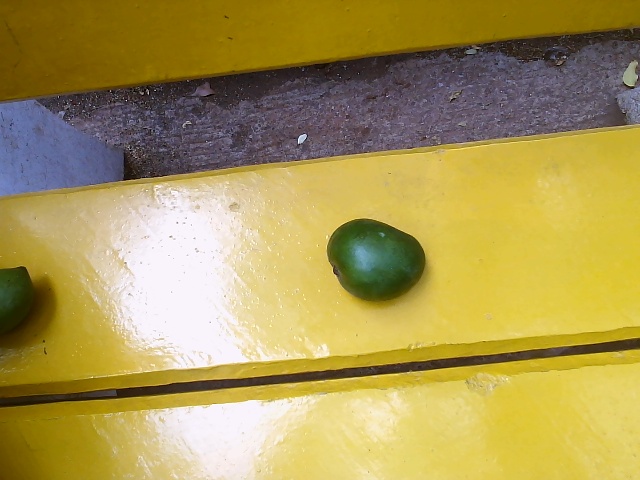
Label: Raw_Mango